Architectural ensemble

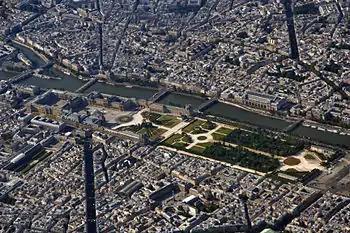

The architectural ensemble (from the - integrity, connectedness, unity) is harmonious unity of the spatial composition of buildings, engineering structures (bridges, embankments, etc.), works of monumental painting, sculpture and landscape gardening art. The image of the architectural ensemble depends on the change of lighting, season, the presence of people. An important element of the ensemble can serve as a landscape. In this case, the topography (for example, churches that were built on the high bank of the river) can play a key role. Very often, architectural ensembles include ponds.